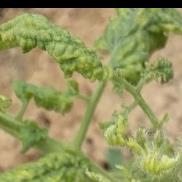
Crop: Tomato
Condition: virosis-d